Boundary Waters Canoe Area Wilderness

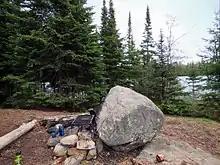
A fire area typical at wilderness campsites throughout the BWCAW

The BWCAW attracts over 150,000 visitors per year. It contains more than 2,000 backcountry campsites, of canoe routes, and 12 different hiking trails and is popular for canoeing, canoe touring, fishing, backpacking, dog sledding, and enjoying the area's remote wilderness character.